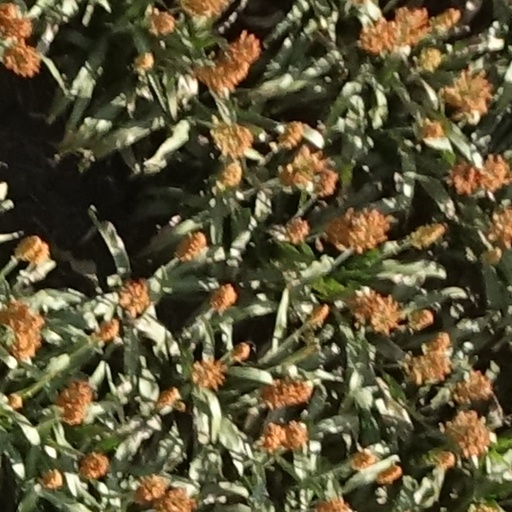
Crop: sorghum